J. Scott Wolff

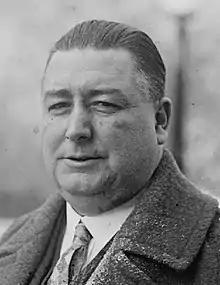
Wolff in February 1924

Joseph Scott Wolff (June 14, 1878 – February 27, 1958) was a U.S. Representative from Missouri.